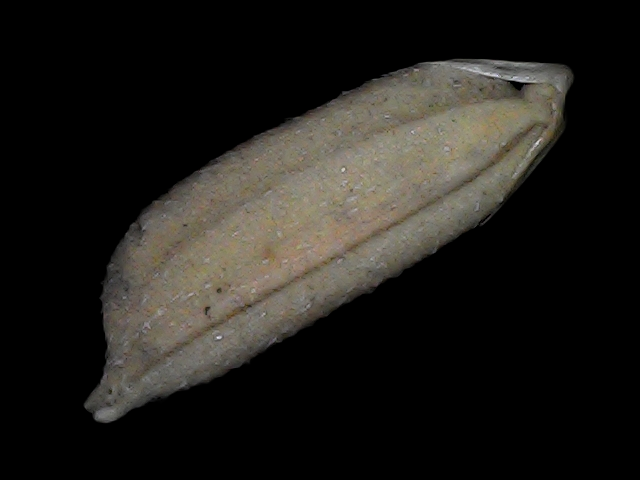
Rice variety: Bd79